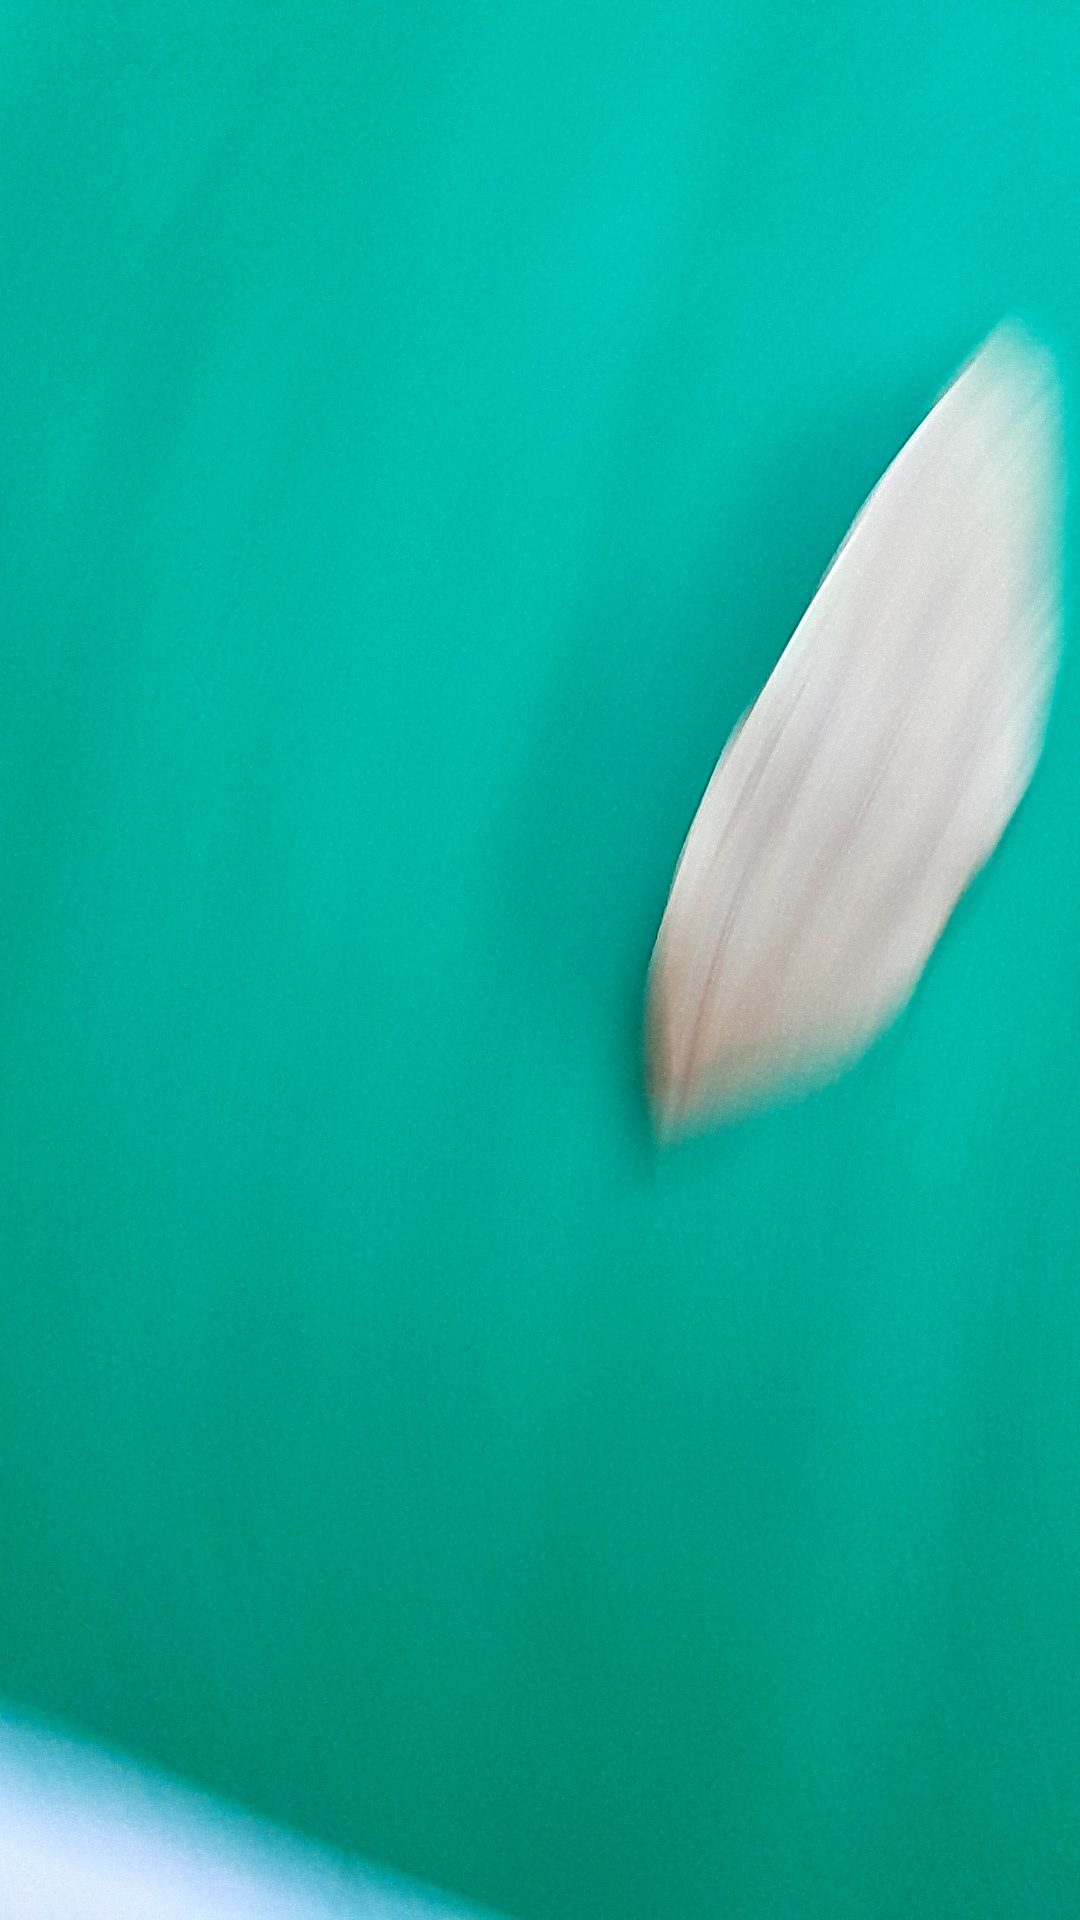
Label: Dry Leaf